Christopher Hitchens

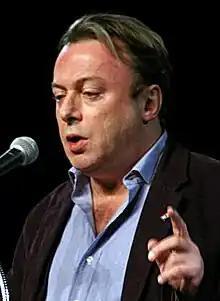
Hitchens in 2007

Christopher Eric Hitchens (13 April 1949 – 15 December 2011) was a British and American author and journalist. He was the author of 18 books on faith, religion, culture, politics, and literature. He was born and educated in Britain, graduating in 1970 from the University of Oxford with a degree in philosophy, politics, and economics. In the early 1980s, he emigrated to the United States and wrote for "The Nation" and "Vanity Fair". Known as one of the "Four Horsemen" of New Atheism (along with Richard Dawkins, Sam Harris, and Daniel Dennett), he gained prominence as a columnist and speaker. His epistemological razor, which states that "what can be asserted without evidence can also be dismissed without evidence", is still of mark in philosophy and law. Hitchens's political views evolved greatly throughout his life. Originally describing himself as a democratic socialist, he was a member of various socialist organisations in his early life, including the Trotskyist International Socialists.